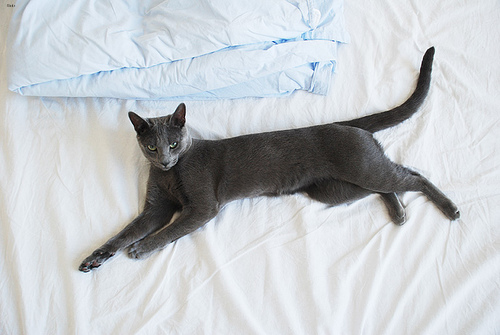
Animal: cat
Breed: russian_blue